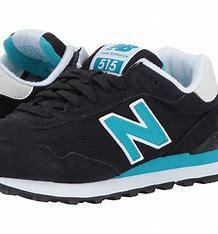
Brand: New
Model: Balance Classics